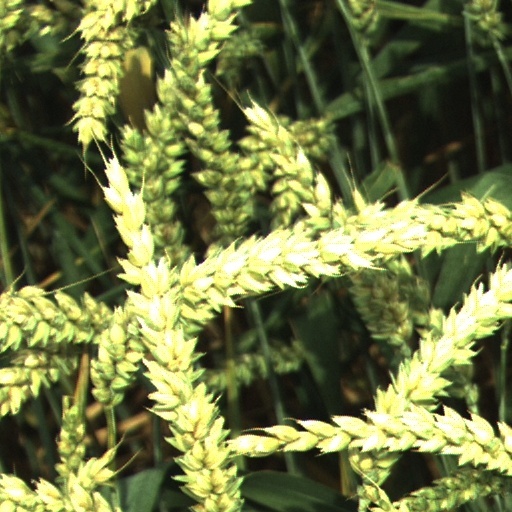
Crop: wheat